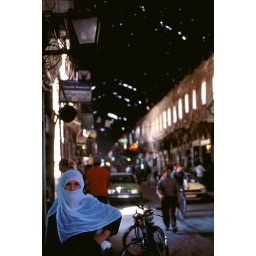
Woman standing by the wall at the street in the night in damascus, syria